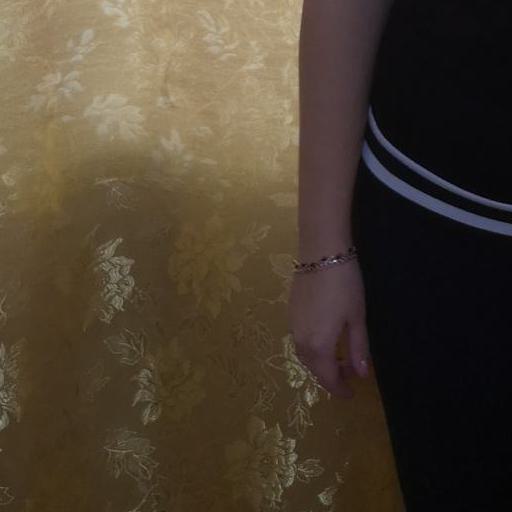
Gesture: no_gesture